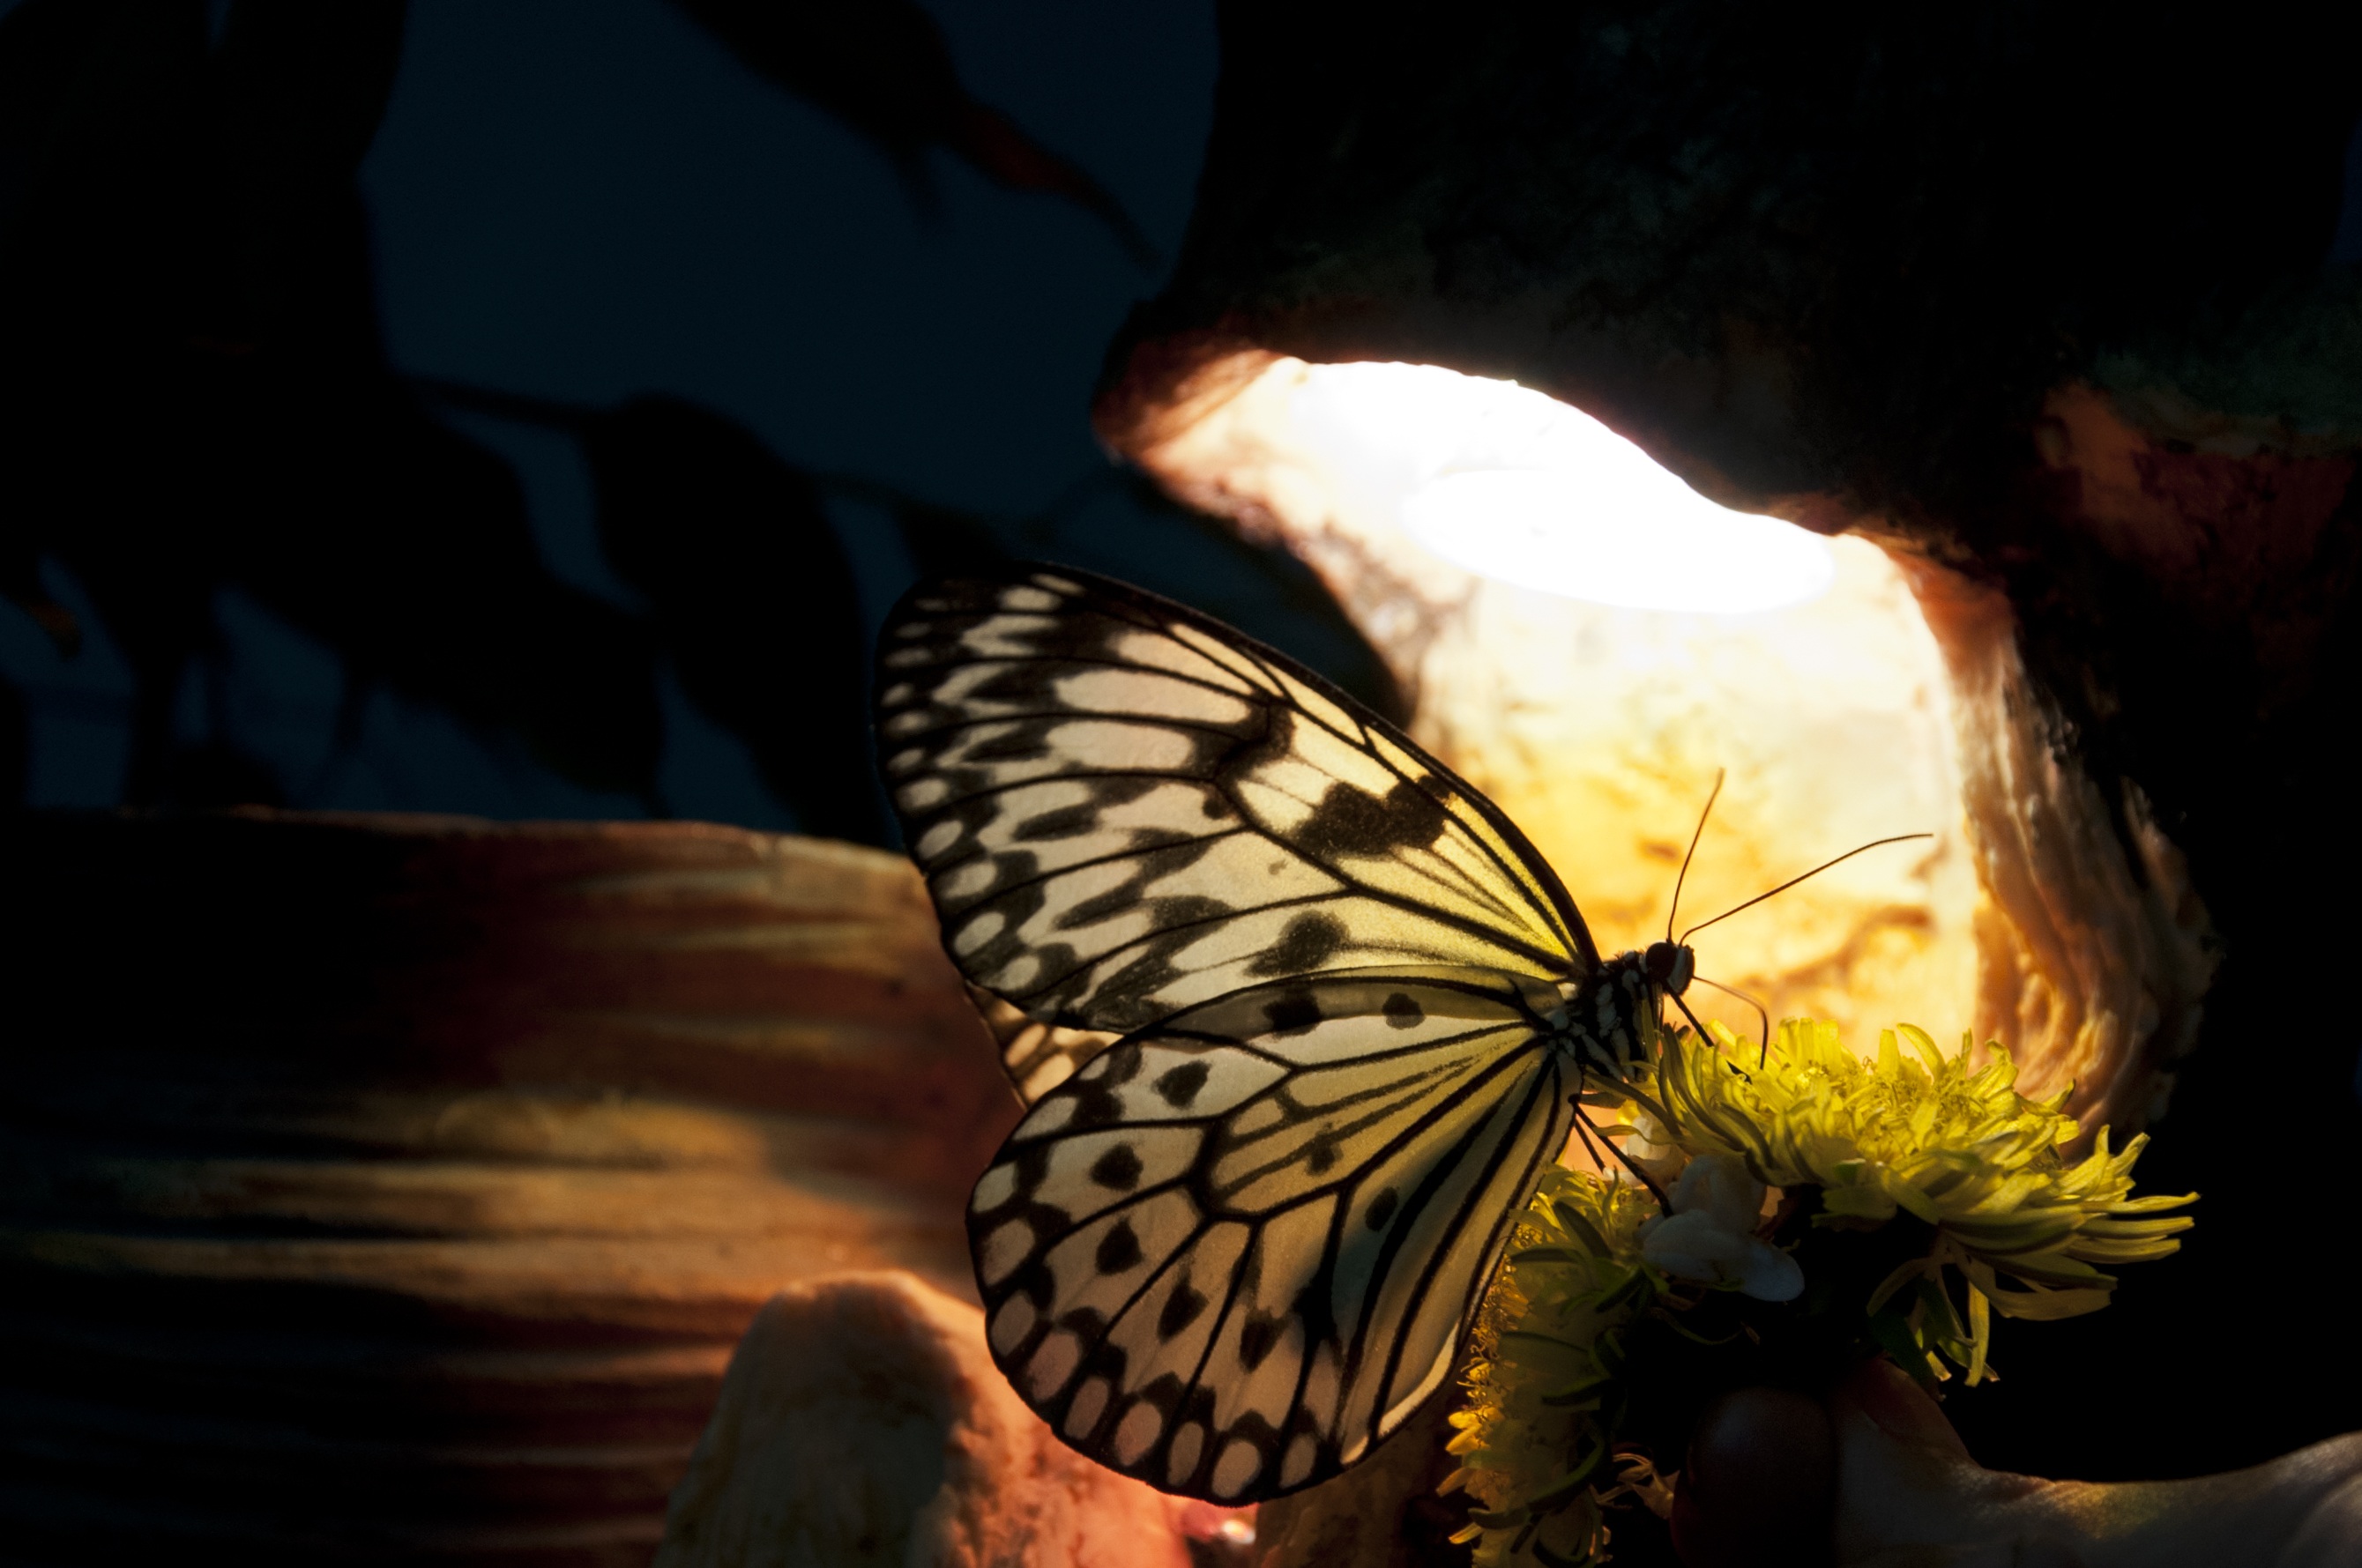
wing, flower, tropical, insect, darkness, butterfly, yellow, fauna, invertebrate, big, macro photography, pollinator, play of light, moths and butterflies